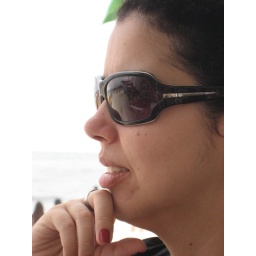
cool shot, reflection in the glass, red nail, silver ring.... and thinking about thinking... no, just enjoy the beach.